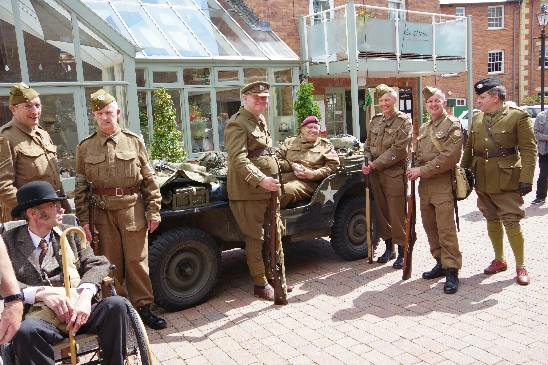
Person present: Yes